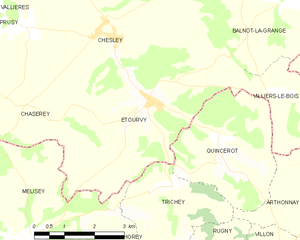
Carte des communes françaises: Étourvy